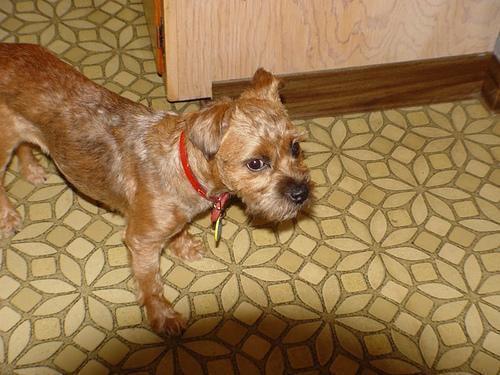
Border_terrier